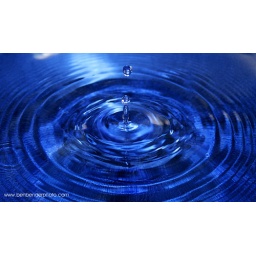
quick shutter water dripping in the kitchen sink